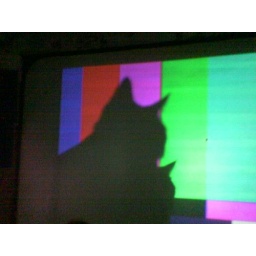
There's only one cat but he's in the path of the mirror David set up to increase the projector's throw.